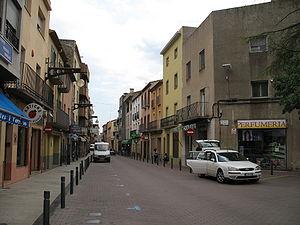
Ancien parcours de la N-II dans La Junquera (avant 1962). Català: Antiga carretera N-II a la Jonquera (abans l'any 1962).
La route nationale N-II est une route du réseau espagnol reliant Madrid et Barcelone à la frontière française par La Jonquera, puis côté français à Le Perthus sur la RN 9.